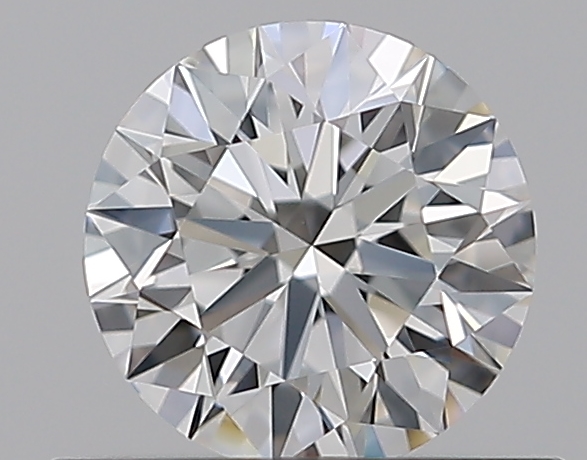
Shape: round
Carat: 0.53
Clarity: VVS2
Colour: G
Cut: EX
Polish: EX
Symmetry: EX
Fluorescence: F
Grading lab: GIA
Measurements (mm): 5.18 x 5.21 x 3.21